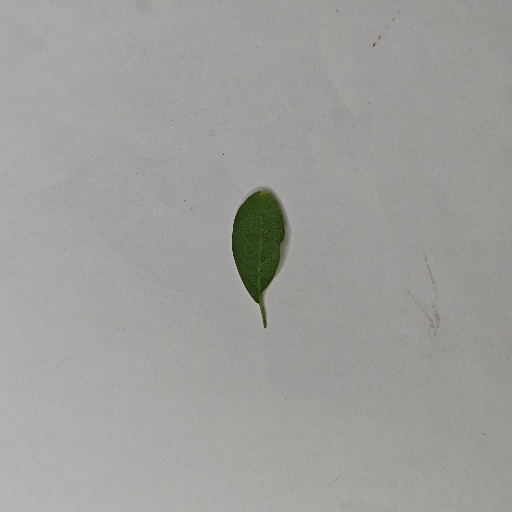
Species: Sojina
Leaf condition: Healthy Leaf